Lydia

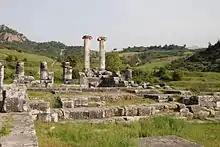
The temple of Artemis in Sardis, capital of Lydia

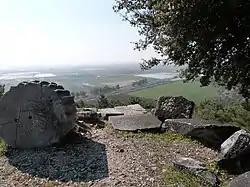
Büyük Menderes River, also known as the Maeander is a river in Lydia.

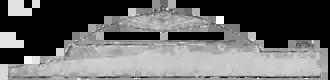
Tomb of Alyattes.

Lydia is generally located east of ancient Ionia in the modern western Turkish provinces of Uşak, Manisa and inland İzmir.